Youngstown State University

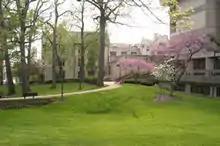
Greenspace between Jones Hall and Maag Library (right)

YSU offers approximately 100 undergraduate majors, 40 master's programs, and five doctoral degrees. It has partnerships with various other postsecondary institutions, including a juris doctor track with the University of Akron, a doctor of medicine track with the Lake Erie College of Osteopathic Medicine or Northeast Ohio Medical University, and master's programs with the University of Akron and Cleveland State University.